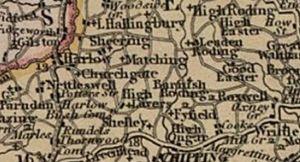
High Laver est un village et une paroisse civile du sud-est de l'Angleterre, situé dans le district d'Epping Forest, dans le comté de l'Essex. Il se trouve à 6,4 kilomètres à l'est de la ville de Harlow et à 2,2 kilomètres au nord-ouest de Moreton. La route principale reliant Ongar à Harlow entre dans le village par le pont de High Laver. Le sud-ouest village est situé à environ 90 mètres au-dessus du niveau de la mer, tandis que l'est culmine à 70 mètres d'altitude.